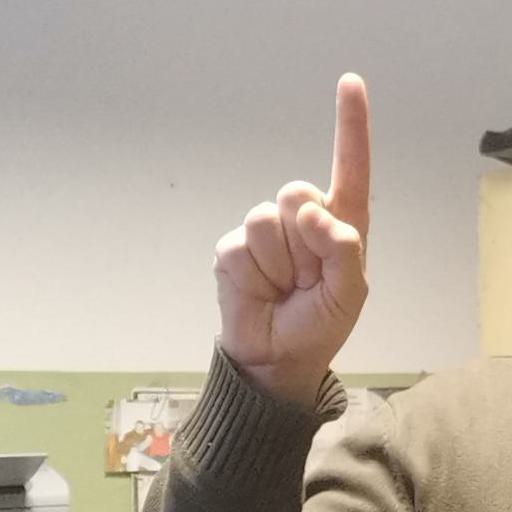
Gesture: one